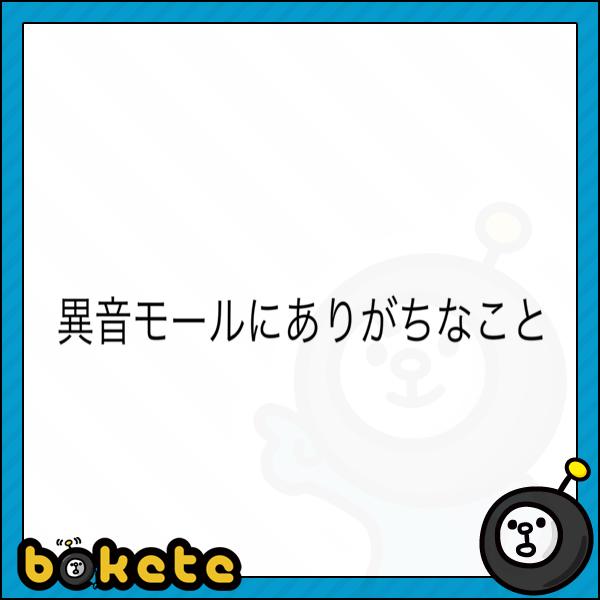
回答: どの階でも犬が鳴いてる